Tahkuna Lighthouse

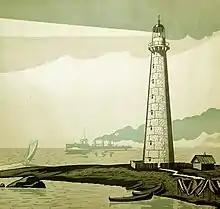
Tahkuna Lighthouse by Vyacheslav Ovchinnikov

The construction of the lighthouse began in 1873. The lighthouse has a metal structure, designed by British Alexander Gordon. The prefabricated structure of the lighthouse was made in France in 1873, and constructed in 1875, in the current location. The lighthouse has a height of 42.6 metres, and is the tallest of this type structure in Estonia. Since its construction the lighthouse has remained unchanged.